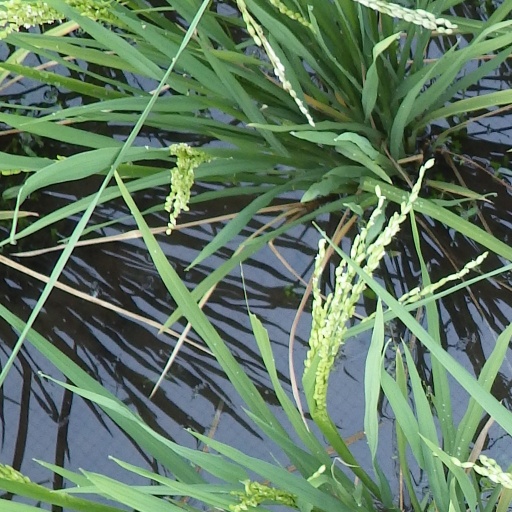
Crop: rice